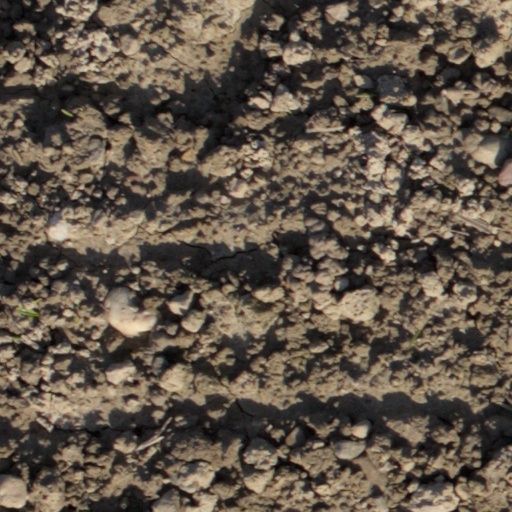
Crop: wheat